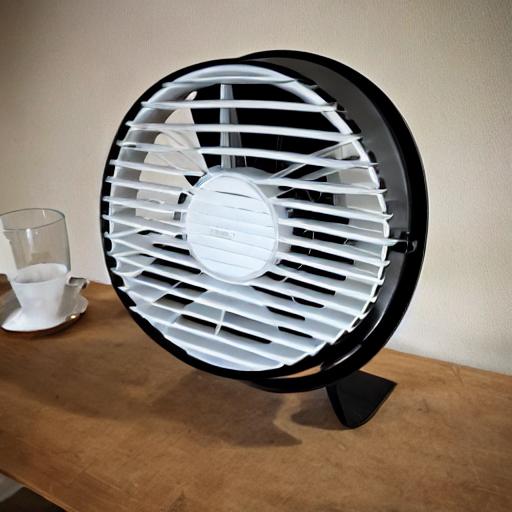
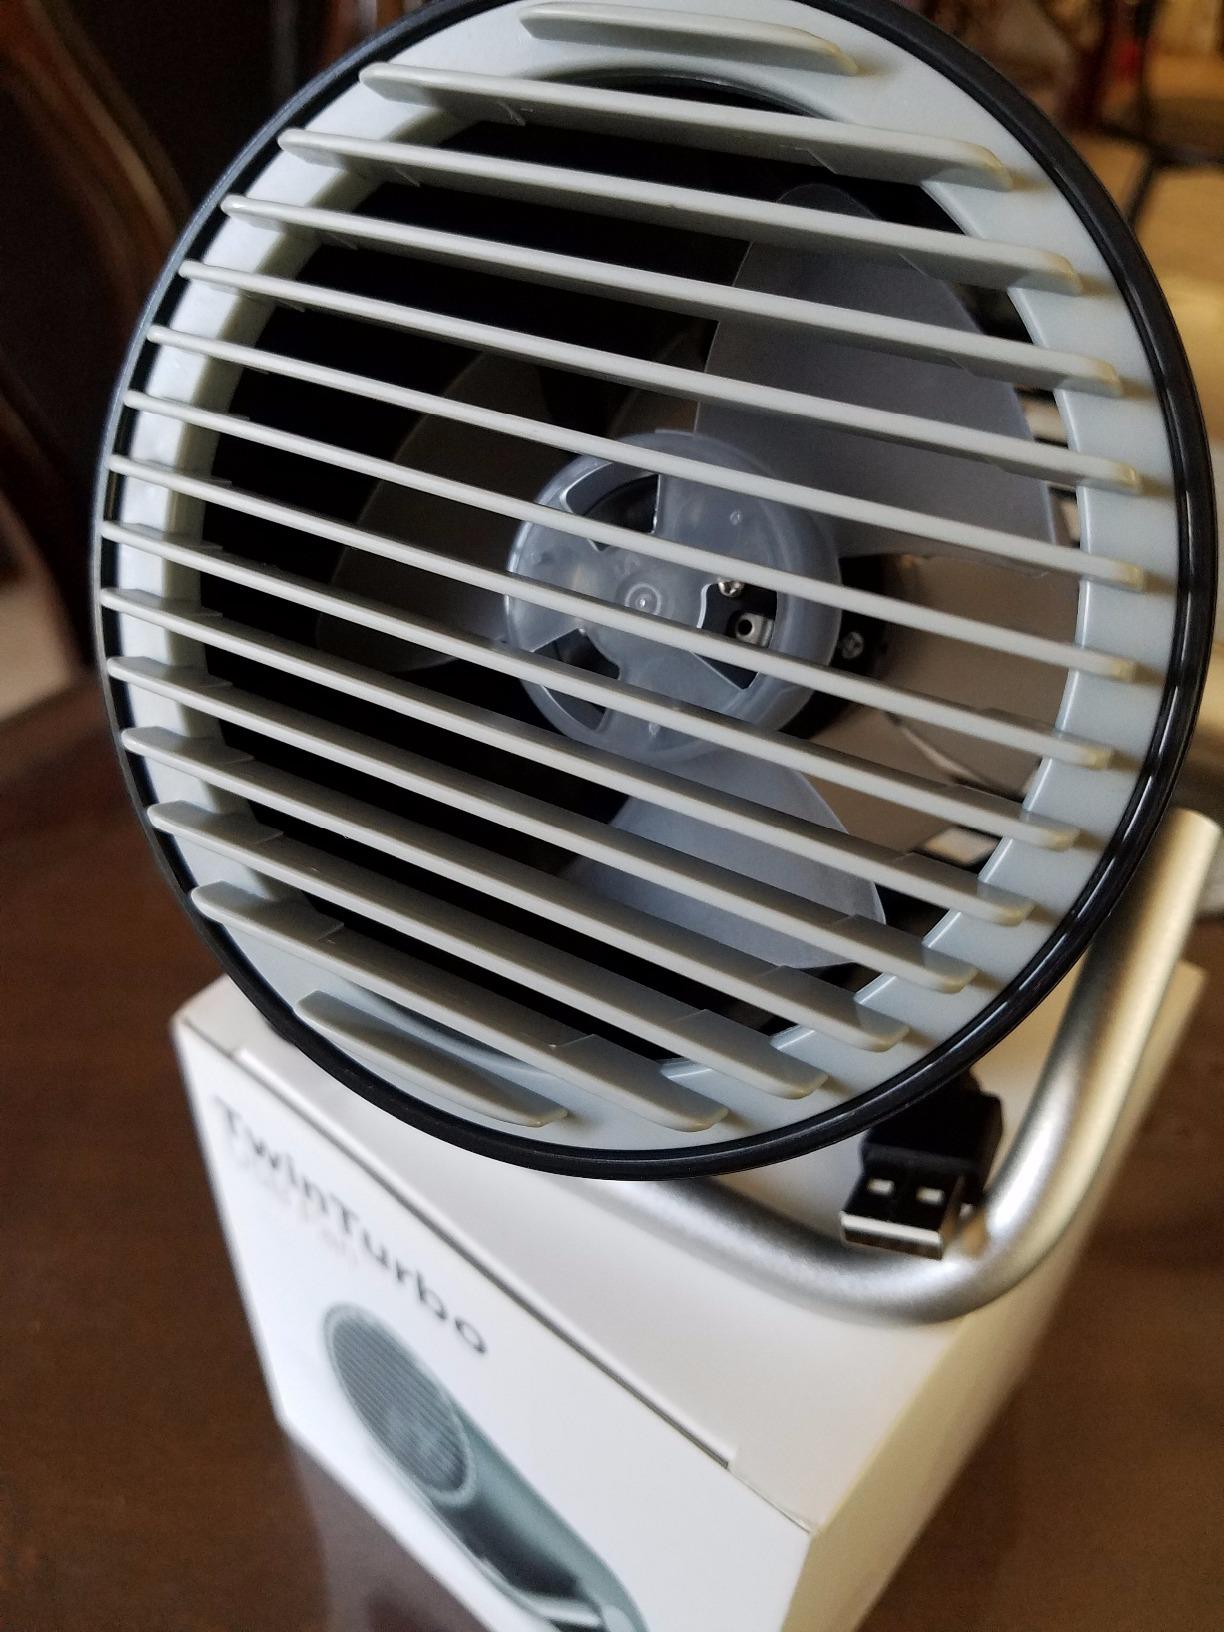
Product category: fan
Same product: no